Answer in natural language. Considering the relative positions, is bluegrey rectangular table to the left or right of simple wooden bench? Choose between the following options: right or left
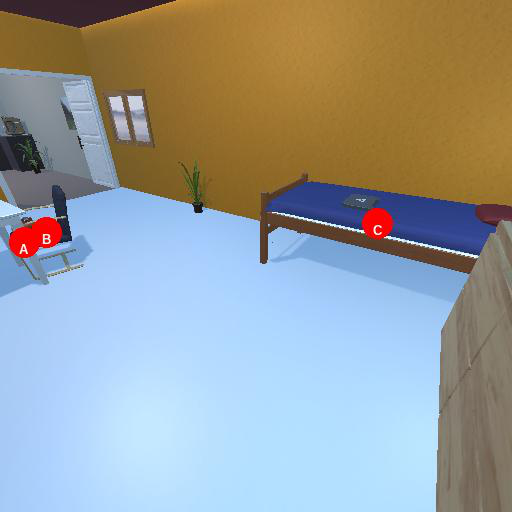
<answer>left</answer>